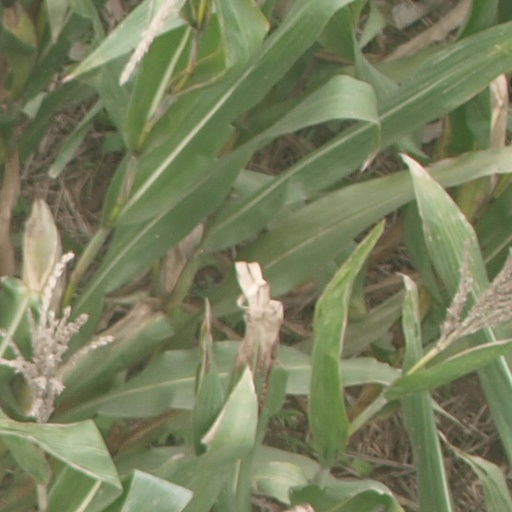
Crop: maize; corn